John Robinson (New Zealand politician)

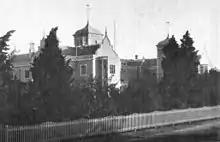
Nelson Provincial Council buildings

In April 1850, Robinson chaired a meeting of labourers, when it was decided to approach the New Zealand Company for its unfulfilled promises. The issues were lack of work and difficult working conditions. He followed this up in 1852 with a letter to Governor George Grey, and in 1854 brought the issue to the attention of the New Zealand Government.